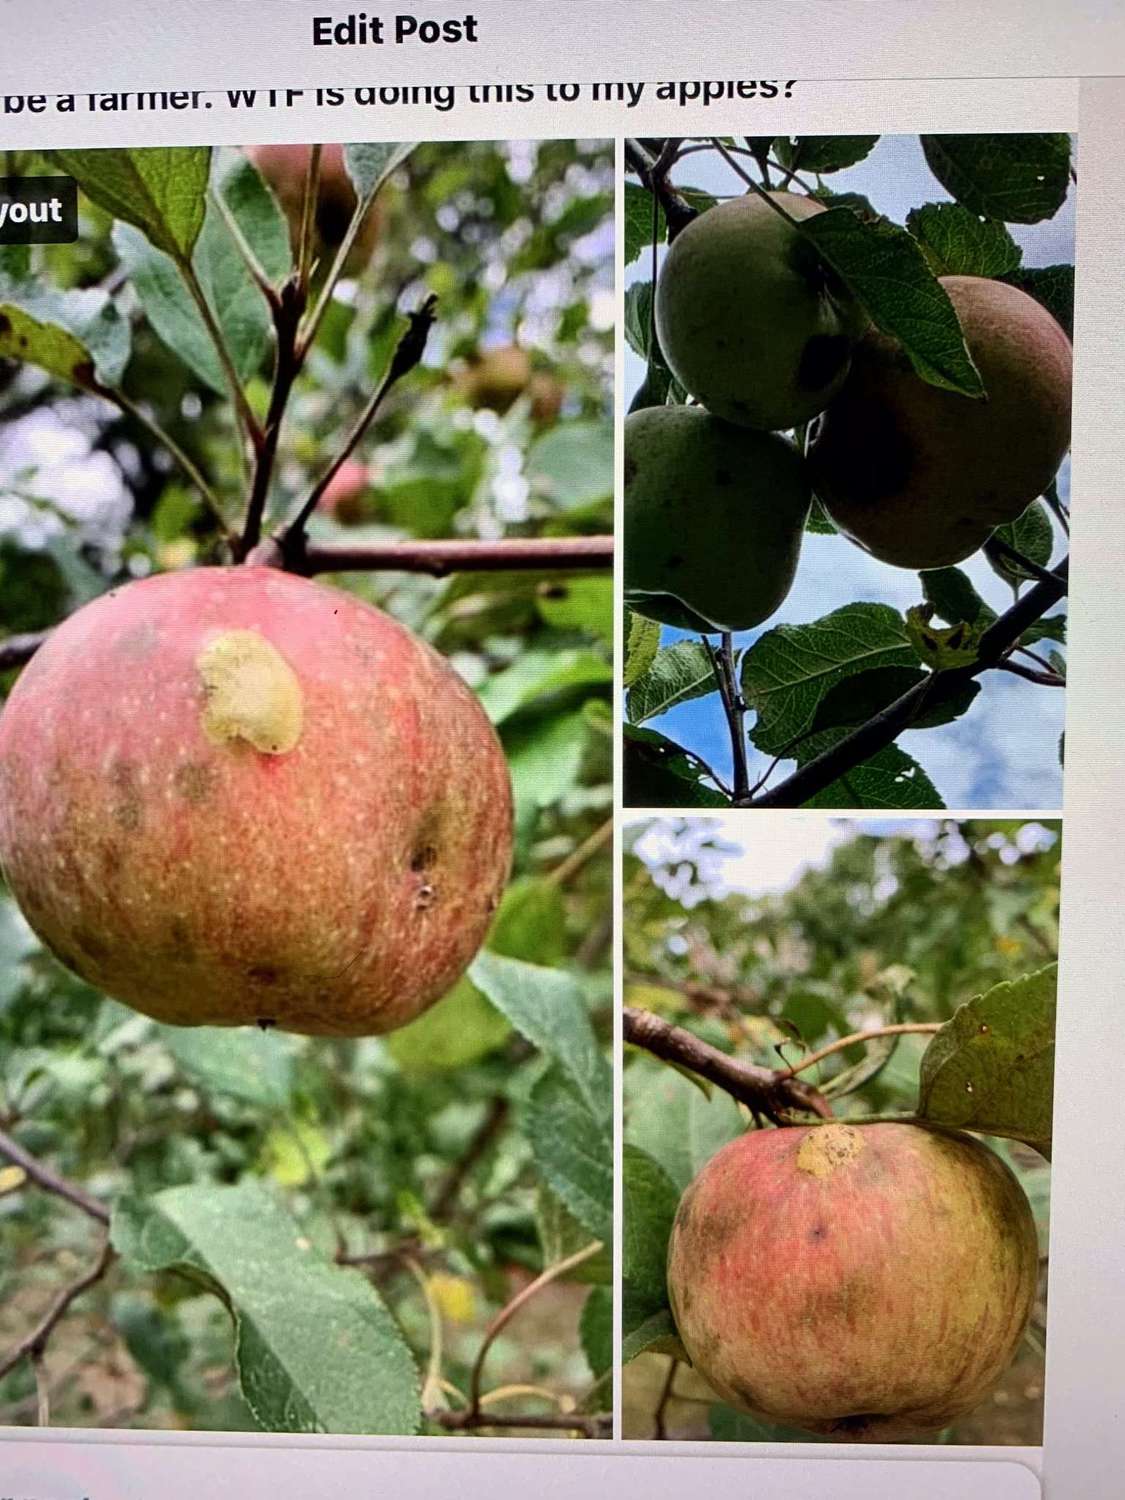
Plant: Apple
Disease: apple rust